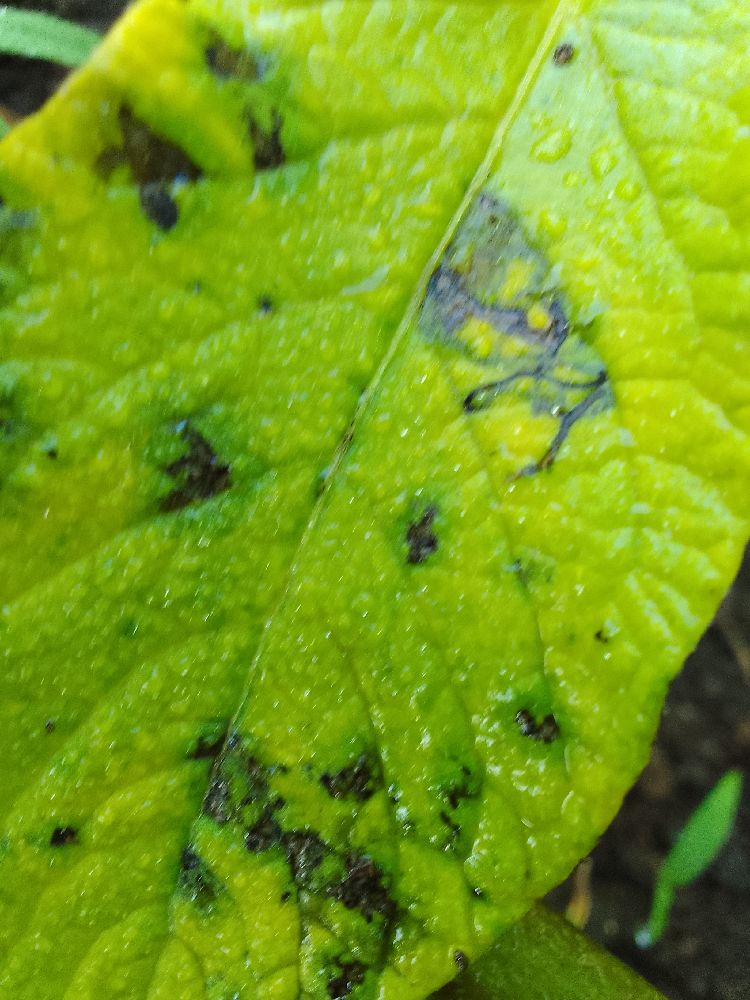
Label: Early blight